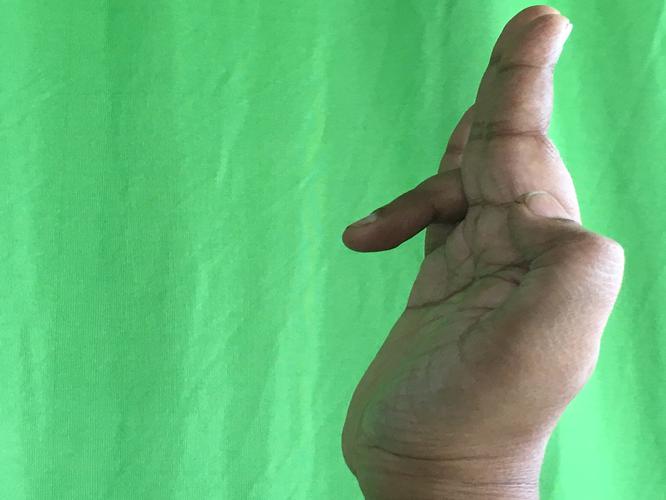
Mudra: Tripathaka
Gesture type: single_hand